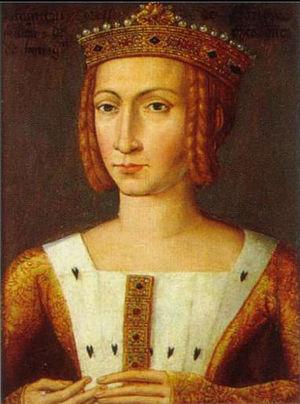
Cet article recense les duchesses de Bourgogne, consort ou de droit, qui par leur dots, leurs qualités personnelles ou des circonstances particulières ont largement contribué à la destinée de ce territoire.